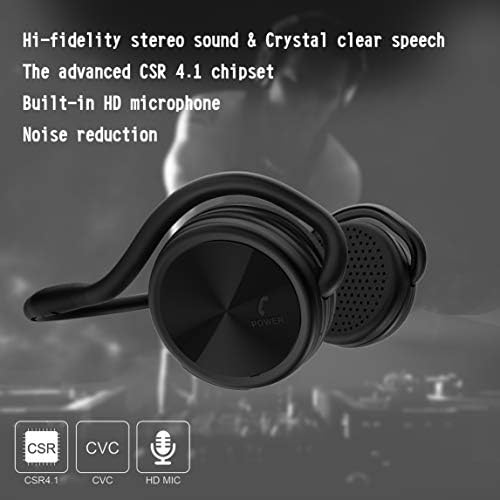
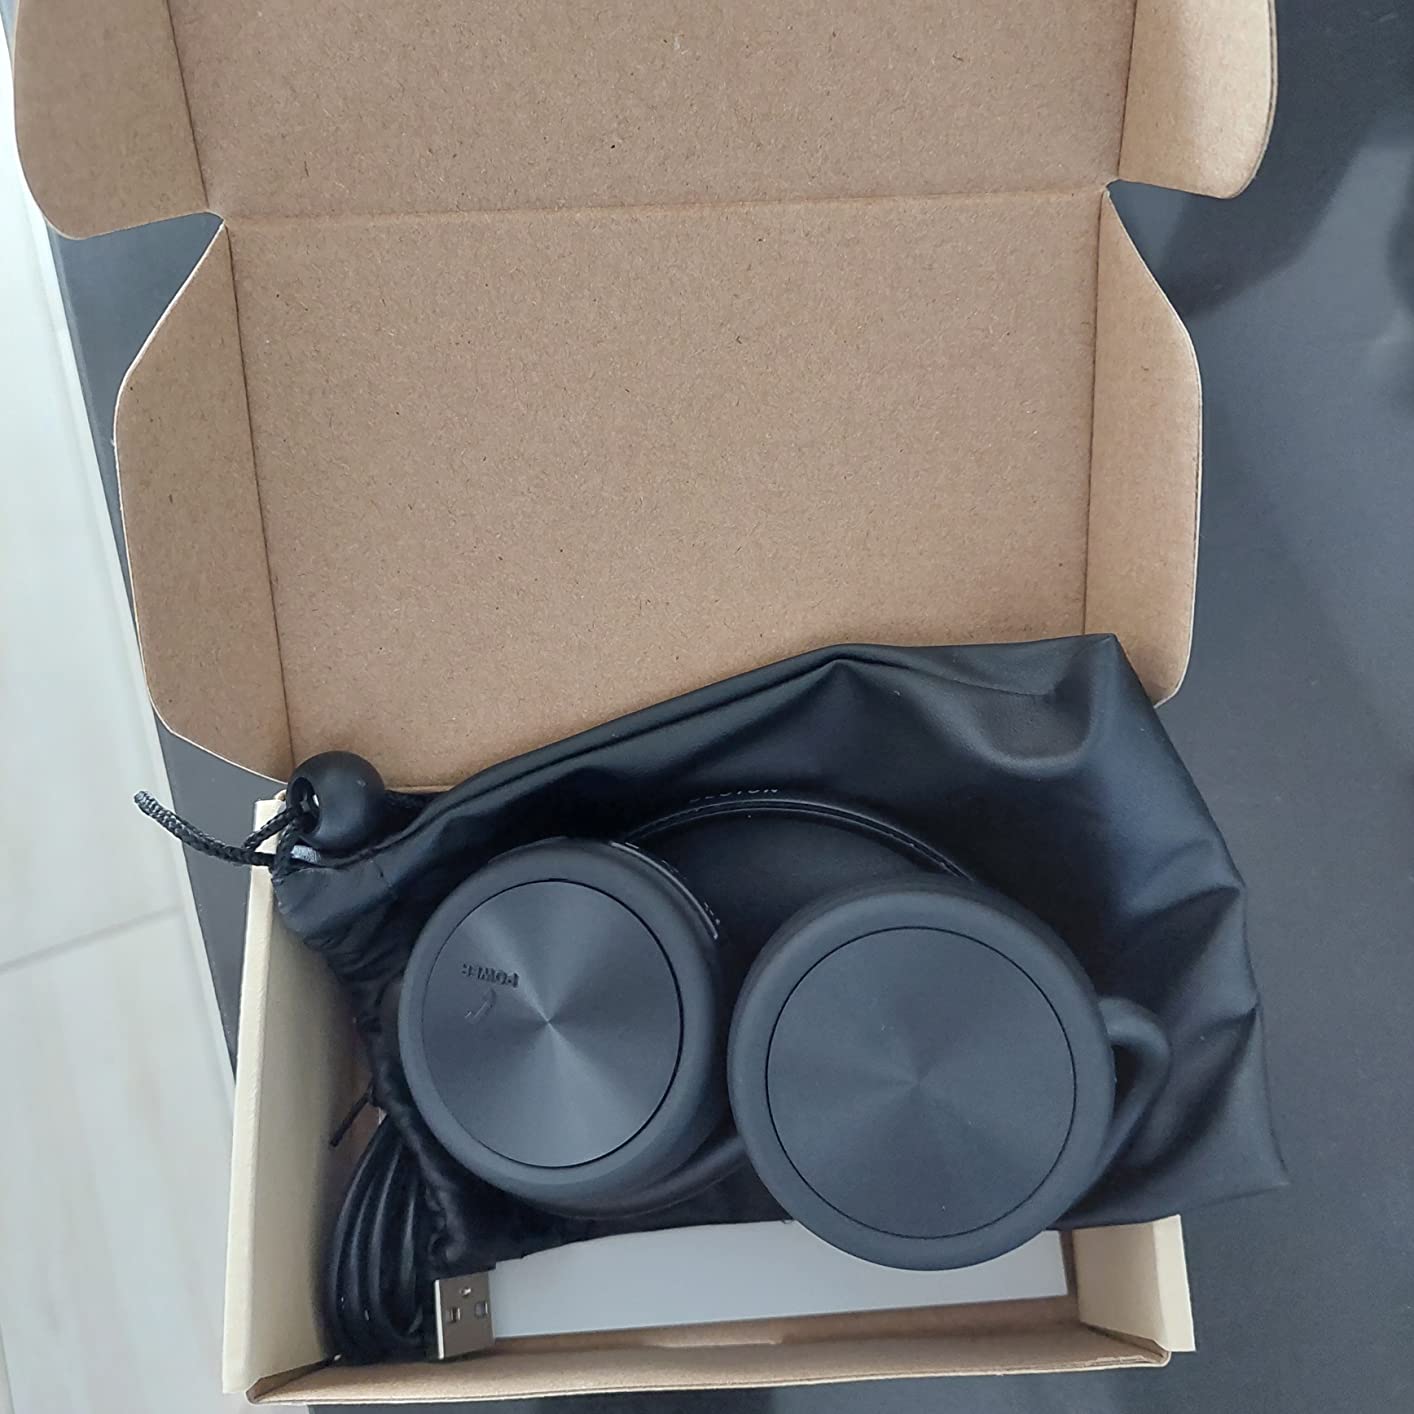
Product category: headphones
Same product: yes